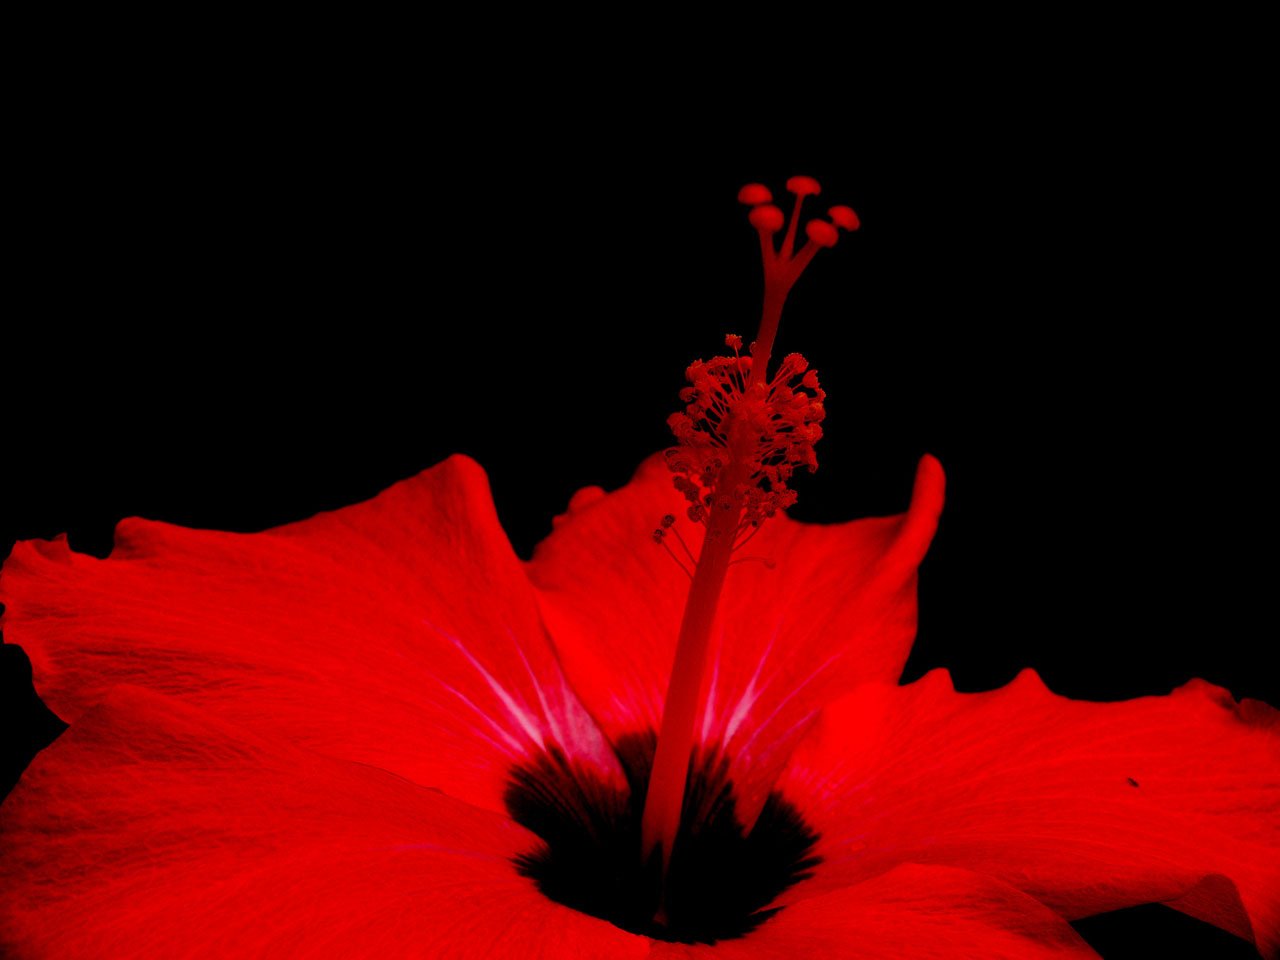
nature, plant, leaf, flower, petal, red, black, flora, flowers, poppy, dominican, republic, exotic, hibiscus, macro photography, flowering plant, land plant